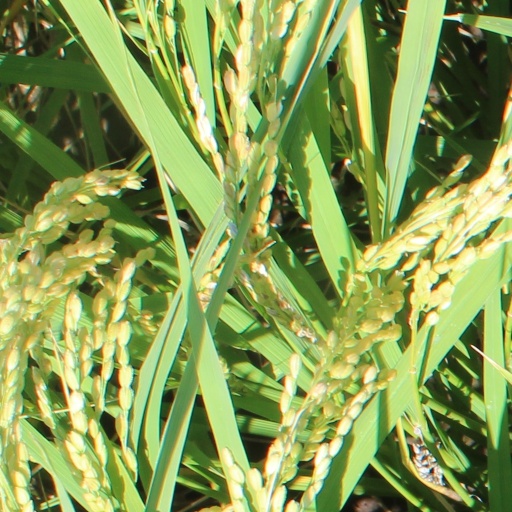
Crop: rice